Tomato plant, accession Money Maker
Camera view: bottom (45 deg); turntable rotation: 0 degrees
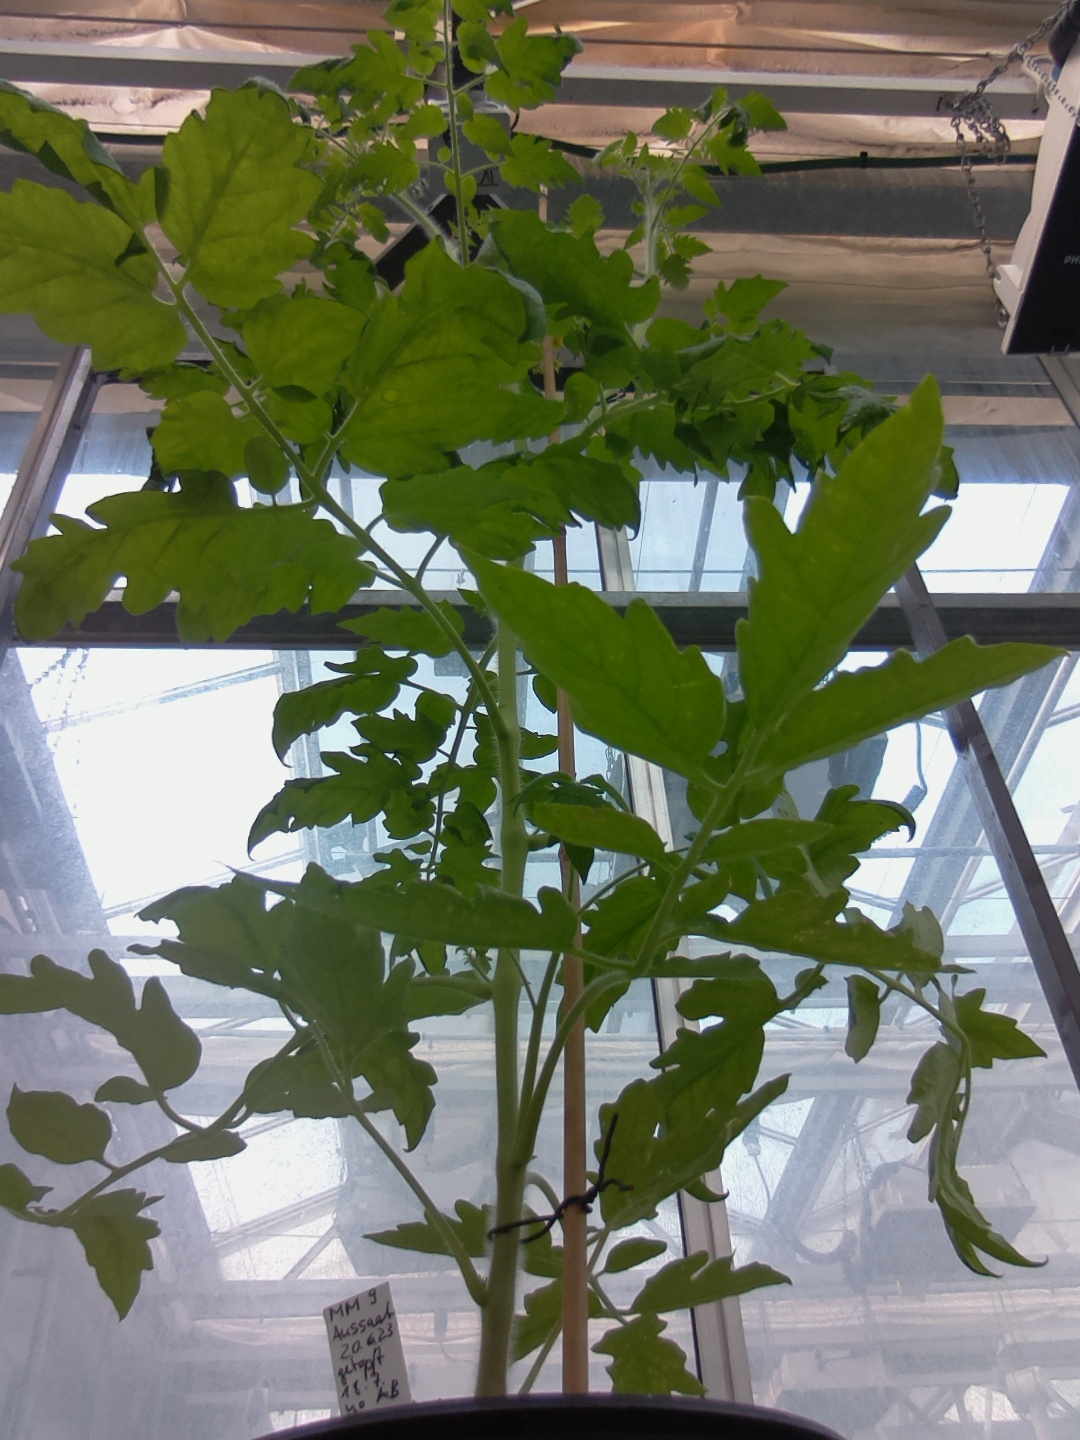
BBCH growth stage 64: 40%-50% of flowers open